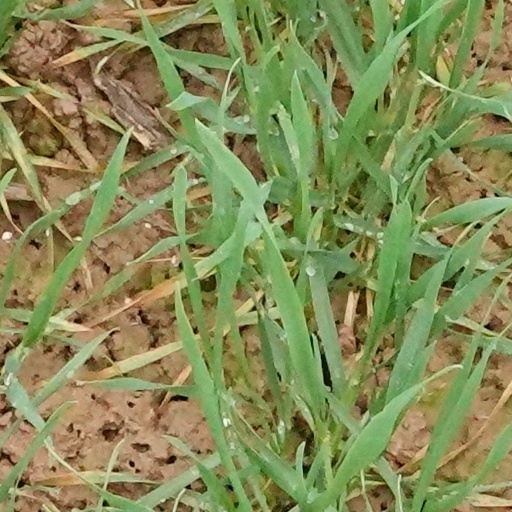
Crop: wheat